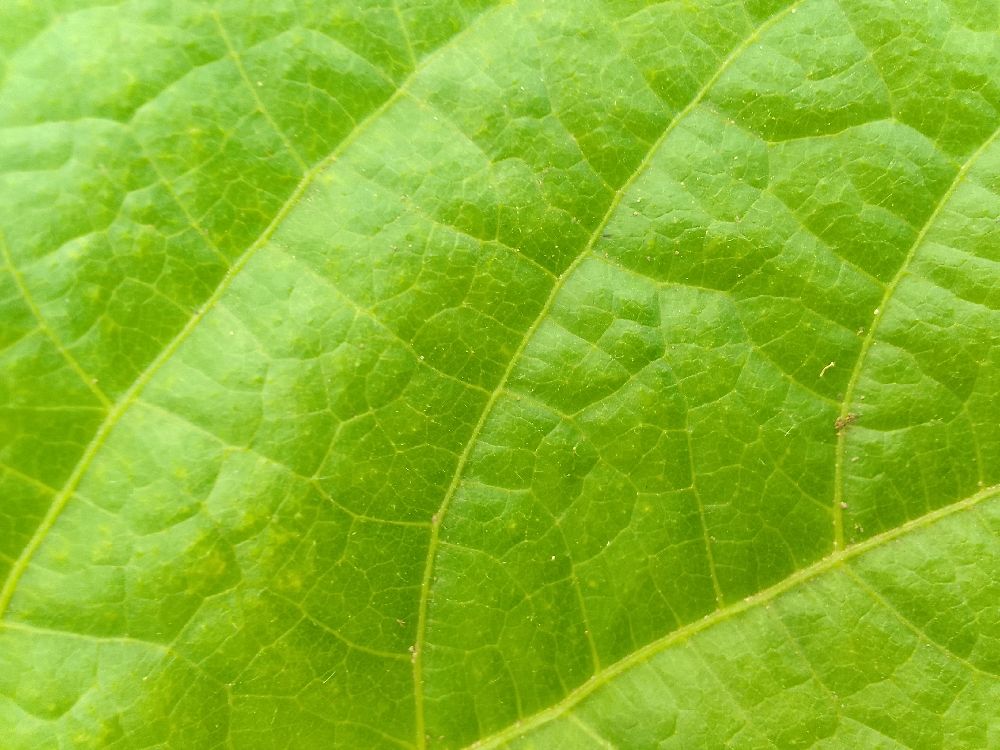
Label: healthy